César Prieto

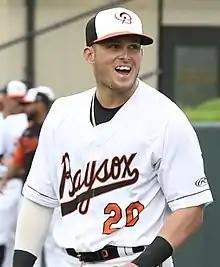
Prieto with the Bowie Baysox in 2022

César Prieto (born May 10, 1999) is a Cuban professional baseball third baseman and second baseman in the St. Louis Cardinals organization.